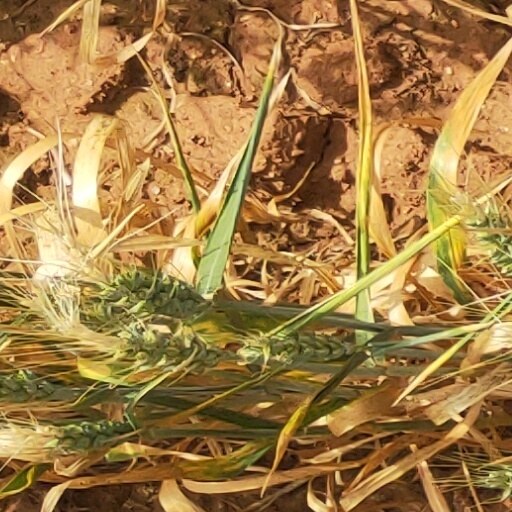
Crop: wheat